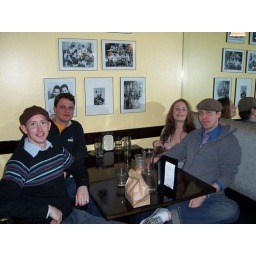
Mirrors and yellow walls make for horrible lighting conditions. We should have stood by the bamboo.